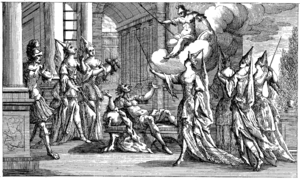
Jean-Baptiste Lully - Roland - Acte 5 - Le Palais de la sage Fée Logistile - Paris 1685